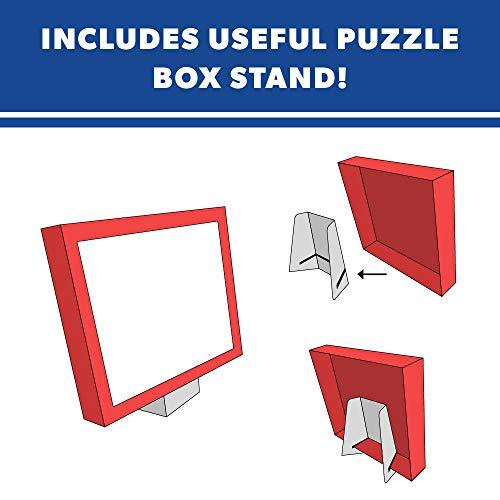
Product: White Mountain Puzzles Farm Friends - 24Piece Floor Puzzle
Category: Toys & Games | Puzzles | Floor Puzzles
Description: SPECIFICS: Includes 24 extra large puzzle pieces made of sturdy blue chipboard on recycled paper.
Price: $13.95
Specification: ProductDimensions:12x2x10inches|ItemWeight:2pounds|ShippingWeight:2.88pounds(Viewshippingratesandpolicies)|DomesticShipping:ItemcanbeshippedwithinU.S.|InternationalShipping:ThisitemcanbeshippedtoselectcountriesoutsideoftheU.S.LearnMore|ASIN:B06XX1487F|Itemmodelnumber:1278|Manufacturerrecommendedage:3yearsandup